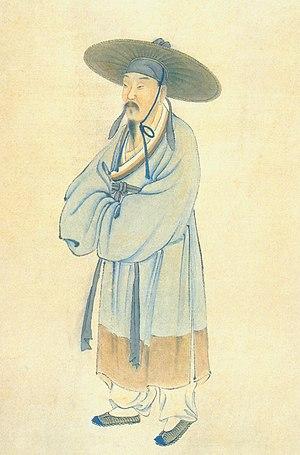
Lu You, né en 1125, mort en 1210, est un poète chinois de la dynastie Song.